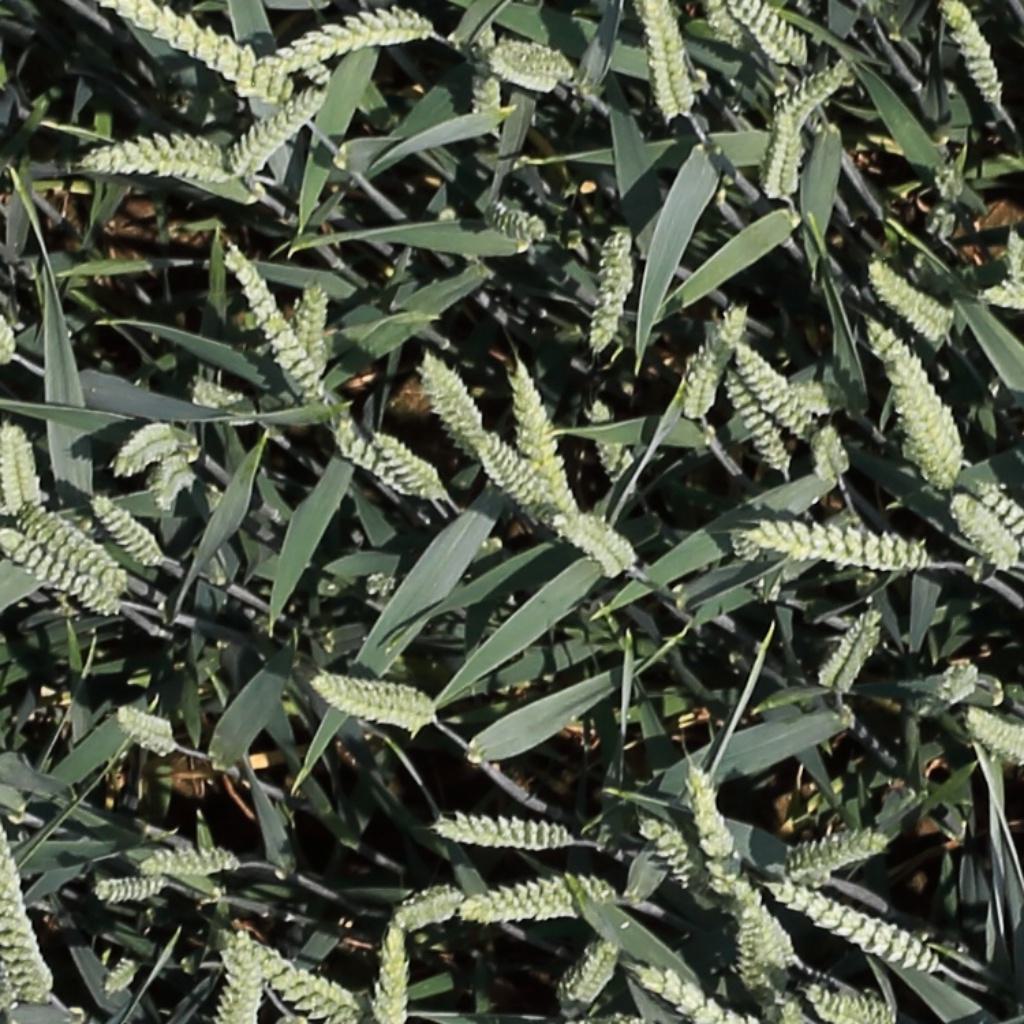
Country: Switzerland
Location: Usask
Wheat development stage: Filling